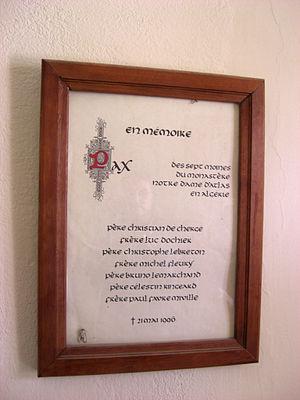
Les noms des sept moines de Tibhirine, Notre-Dame de l'Atlas, Maroc
L'abbaye Notre-Dame de l'Atlas est un monastère de cisterciens-trappistes, fondé le 7 mars 1938 à Tibhirine, près de Médéa, en Algérie. En 1996, sept moines furent enlevés du monastère, lors de la guerre civile algérienne, et assassinés. À la suite de ces événements, les moines cisterciens se replient sur le Maroc, tout d'abord à Fès, puis s'installent à Midelt en 2000. Le monastère Notre-Dame de l'Atlas y est aujourd'hui établi.